Gladys Lanza

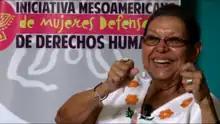
Gladys Lanza with IM-Defensoras

Gladys Lanza (1942 – 17 September 2016) was a feminist and human rights activist from Honduras.